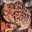
Label: frog